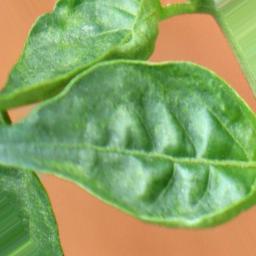
Label: mites_and_trips